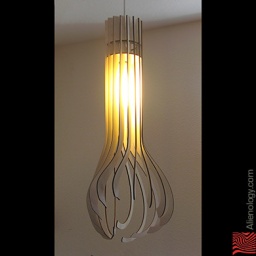
Twirl Lamp 001- new pendant and floor lamp series by Alienology